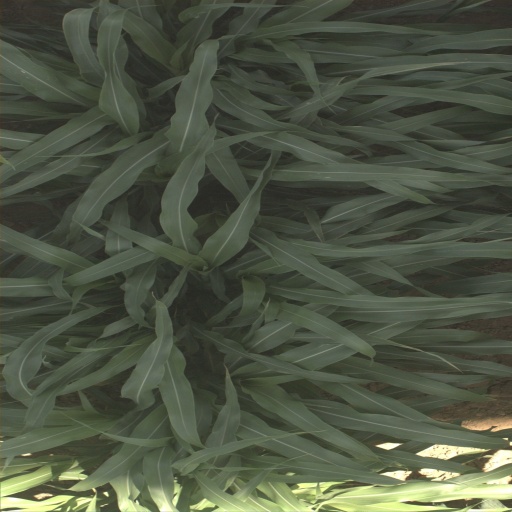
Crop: sorghum